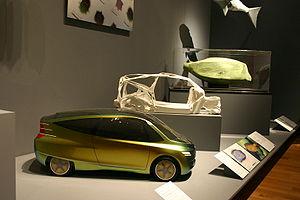
La Mercedes-Benz Bionic était un concept car créé par DaimlerChrysler AG, du groupe Mercedes. Il a été présenté pour la première fois en 2005 lors du DaimlerChrysler Innovation Symposium à Washington, D.C.. Grâce à la conception de sa carrosserie fortement inspirée d’une espèce de poisson appelé « poisson coffre jaune », combinée à une technologie de réduction catalytique sélective, Mercedes annonce une réduction de 80 % des émissions d'oxydes d'azote.
L’aérodynamique automobile est l'étude des phénomènes aérodynamiques induits par l'écoulement de l'air autour d'un véhicule automobile en mouvement. La connaissance de ces phénomènes permet entre autres, de réduire la consommation des véhicules en diminuant leur traînée, d'améliorer leur comportement routier en influant sur leur portance et de diminuer les phénomènes aéroacoustiques ainsi que les turbulences à haute vitesse.